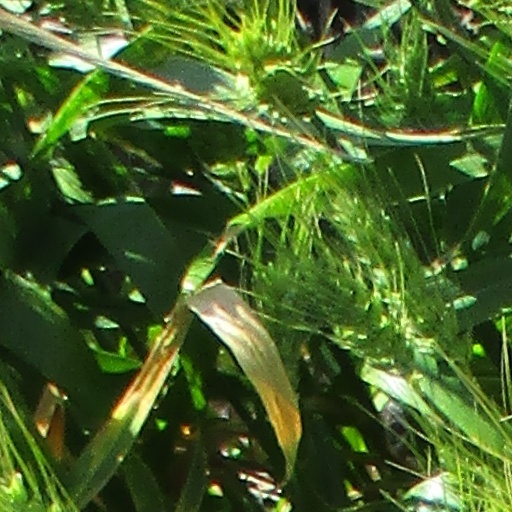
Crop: wheat